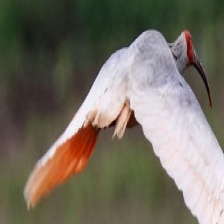
Species: ASIAN CRESTED IBIS
Scientific name: NIPPONIA NIPPON